Portogruaro–Caorle railway station

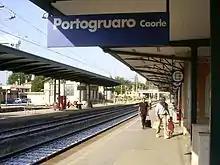
A view of the platforms.

Portogruaro–Caorle is a railway station serving the town of Portogruaro and the seaside resort of Caorle, in the region of Veneto, northern Italy. The station is located on the Venice–Trieste railway, Treviso–Portogruaro railway and Casarsa–Portogruaro railway. The train services are operated by Trenitalia.